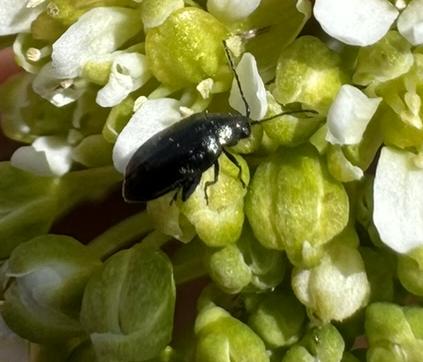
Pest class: crucifer_flea_beetle